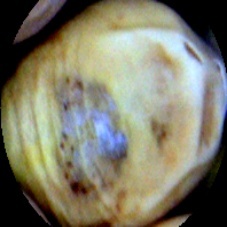
Label: Spotted